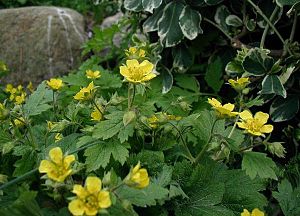
Guldjordbær
Guldjordbær i maj.
Guldjordbær i maj.
Slægten Guldjordbær er udbredt i Europa og Nordamerika. Det er lave, udløberdannende stauder med rosetstillede, fingrede eller lappede blade og gule blomster på bladløse stængler. Her beskrives kun de få arter, som dyrkes i Danmark.